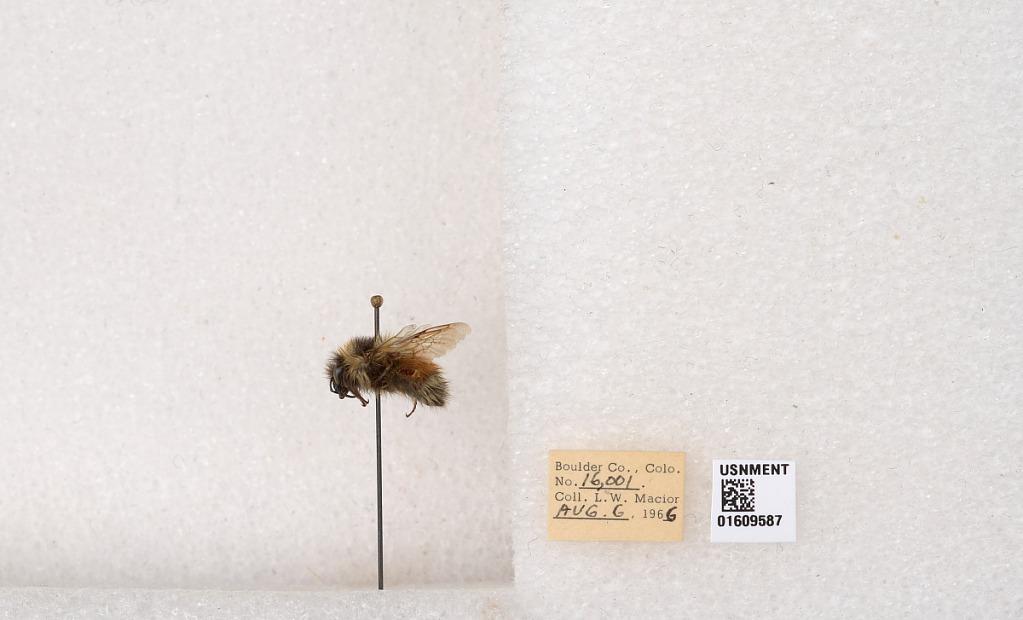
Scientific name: Bombus (Pyrobombus) sylvicola Kirby
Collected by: L. Macior
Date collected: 1966-8-6
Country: United States
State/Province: Colorado
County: Boulder
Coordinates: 40.0263, -105.3